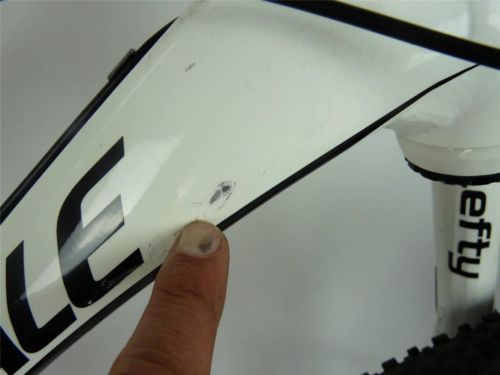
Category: bicycle